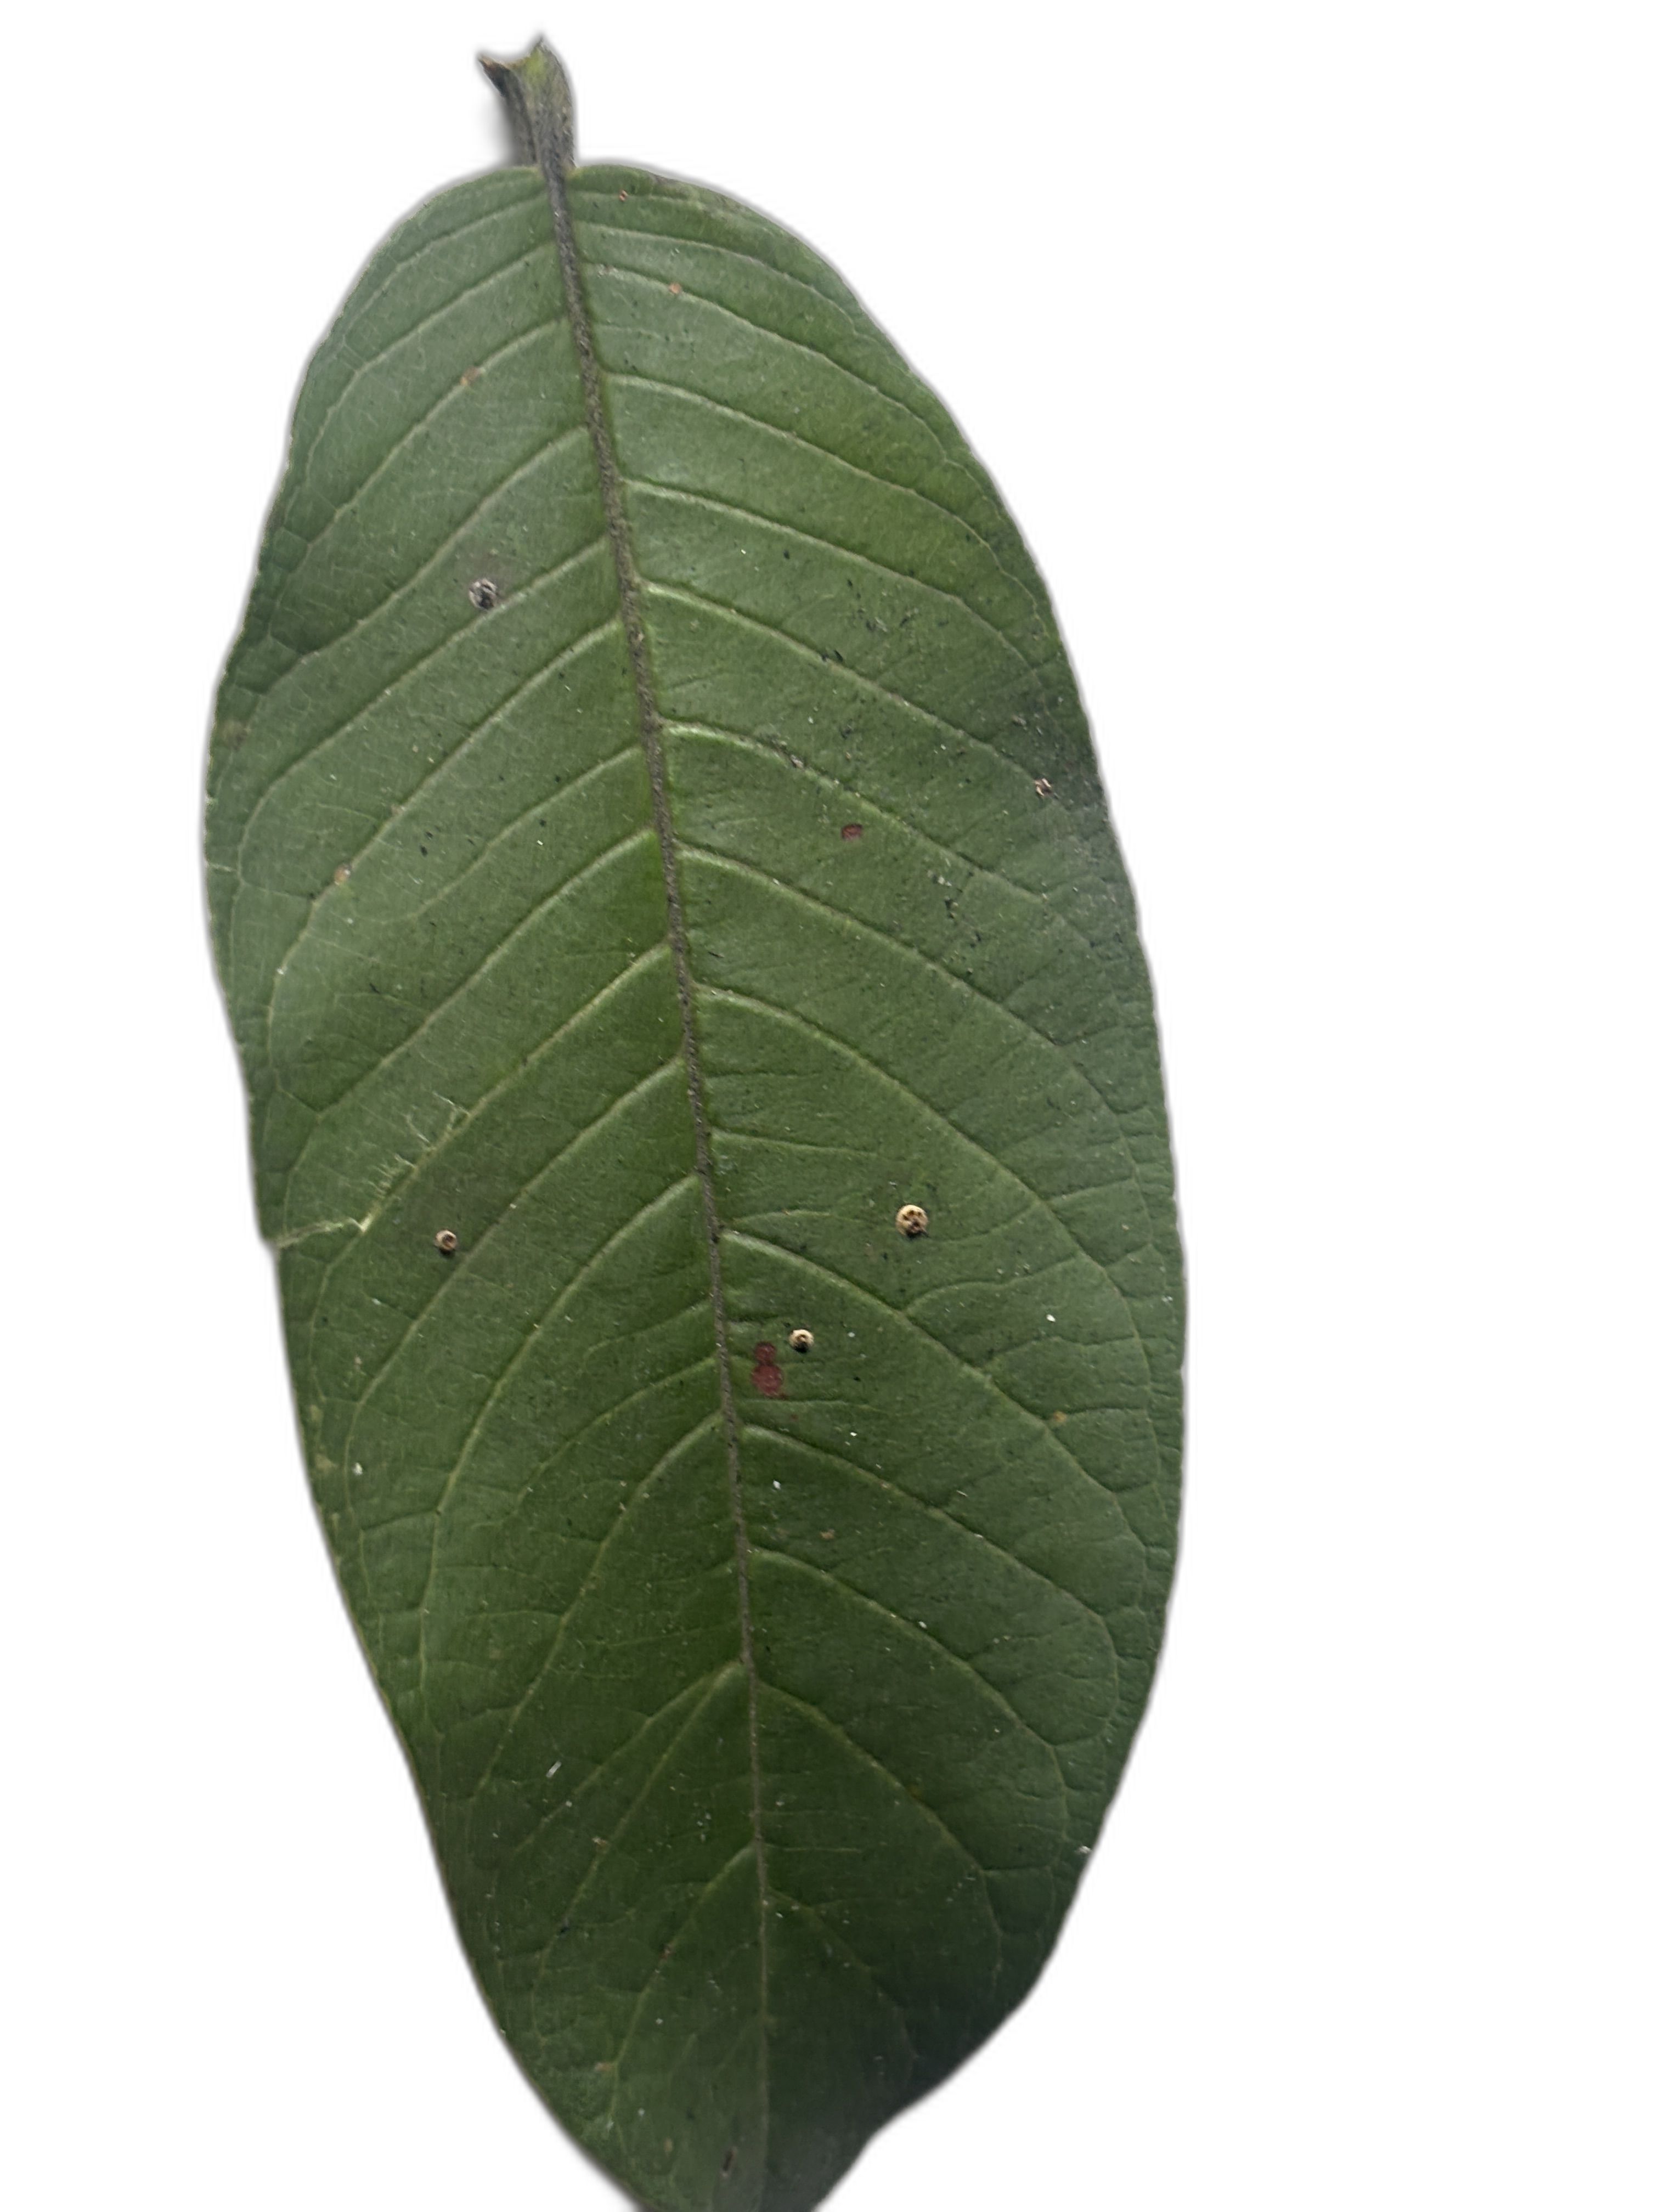
Plant part: leaf
Disease: Dot